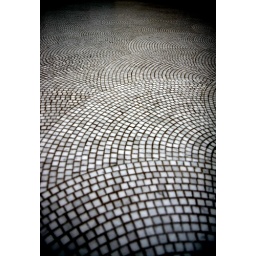
Spotted this mesmerizing pattern on the floor in a building in brussels, belgium